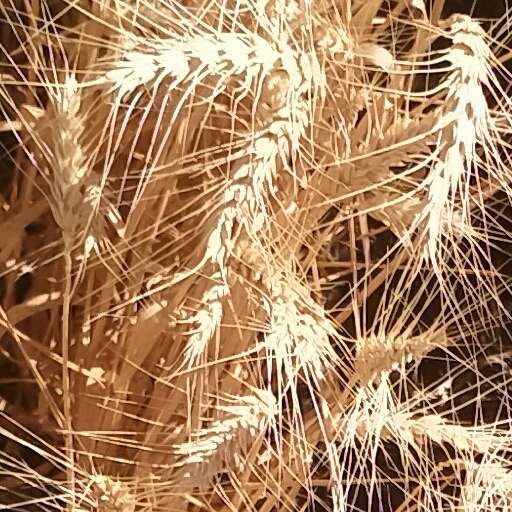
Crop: wheat